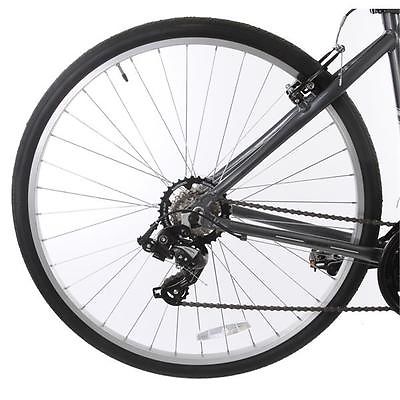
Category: bicycle